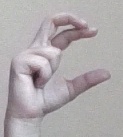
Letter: thal